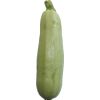
Label: Zucchini 1